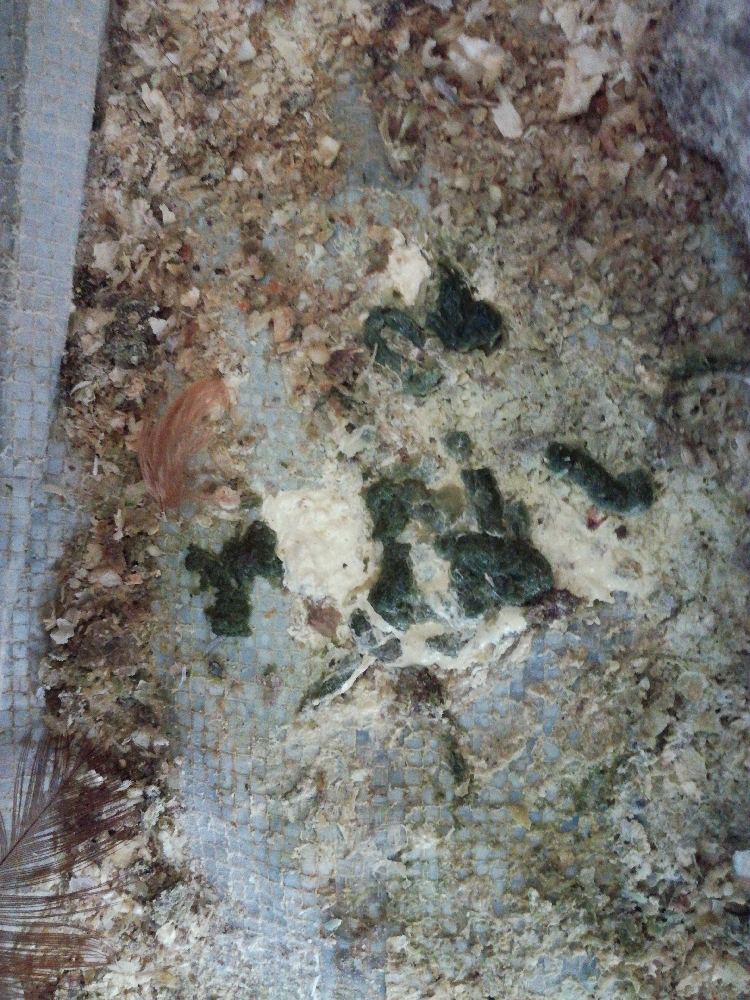
PCR-confirmed diagnosis: Newcastle disease